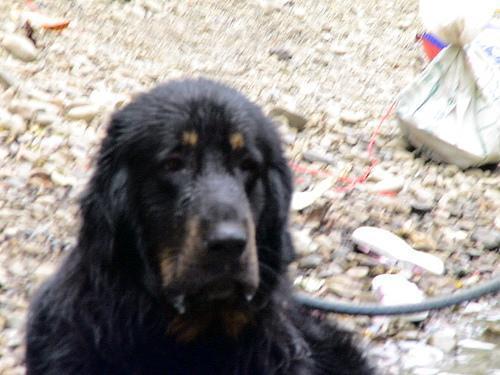
Tibetan_mastiff